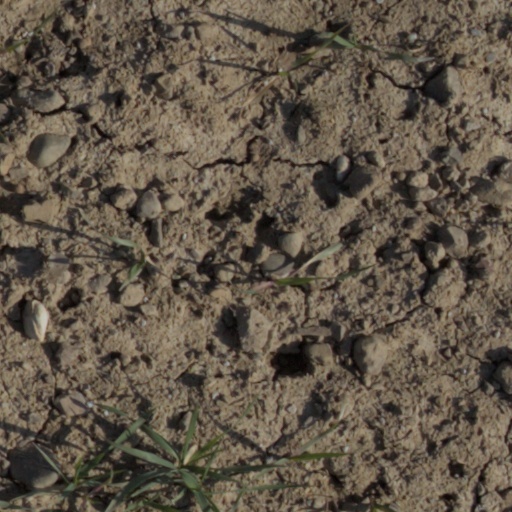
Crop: wheat